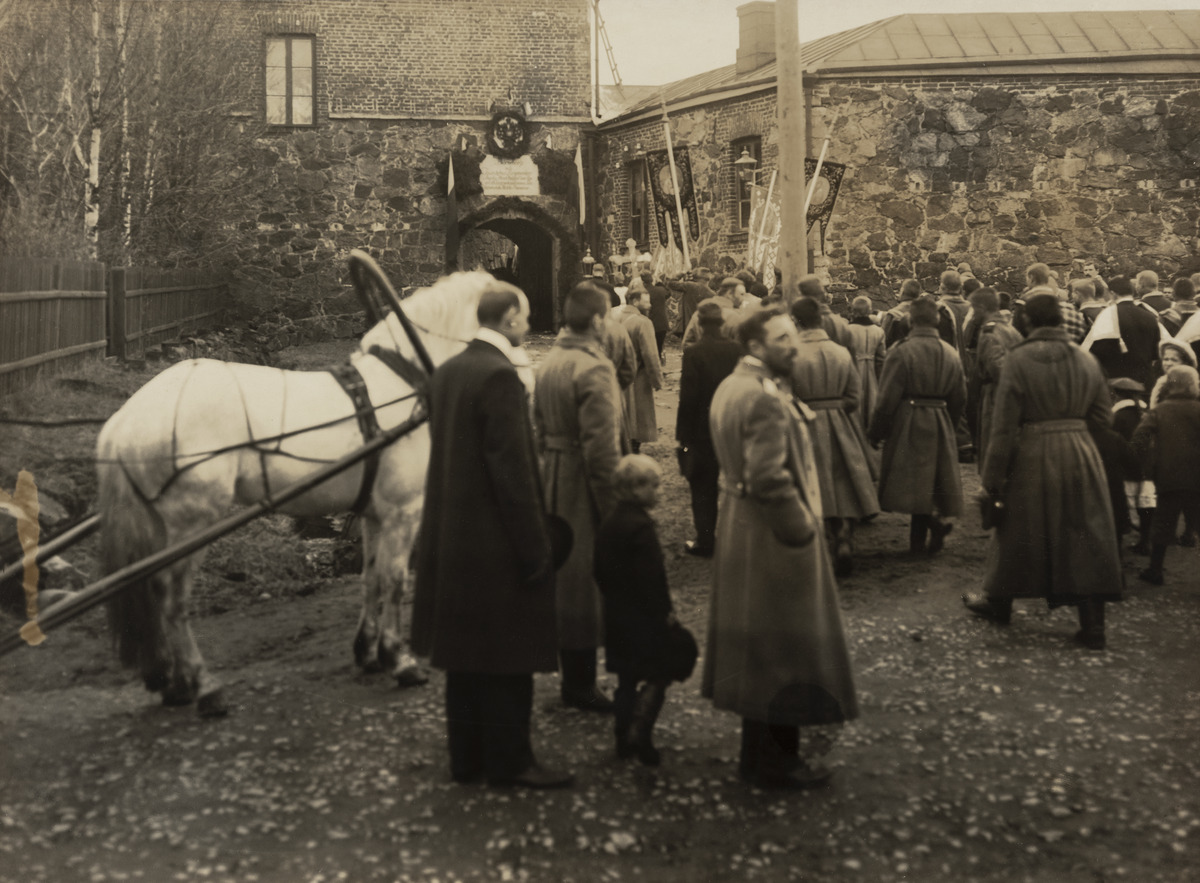
Viaporin venäläisen varuskunnan 100-vuotisjuhla huhtikuussa 1908, ristisaatto
sisällön kuvaus: Viaporin venäläisen varuskunnan 100-vuotisjuhla huhtikuussa 1908, ristisaatto. mustavalkoinen
Ajankohta: kuvausaika 1908
Paikka: Suomi, Uusimaa, Helsinki, Suomenlinna Helsinki
Aiheet: varuskunnat, linnoitukset, juhlat, juhlamenot, juhlapaikat, ortodoksinen kirkko, yleisö, hevoset